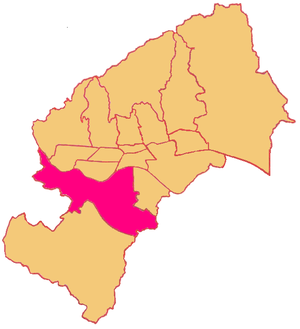
Novi Zagreb-zapad est un quartier de Zagreb en Croatie, il y a eu 48 981 habitants en 2001.